Question: Please indicate a possible affordance area of fork that can be used for holding
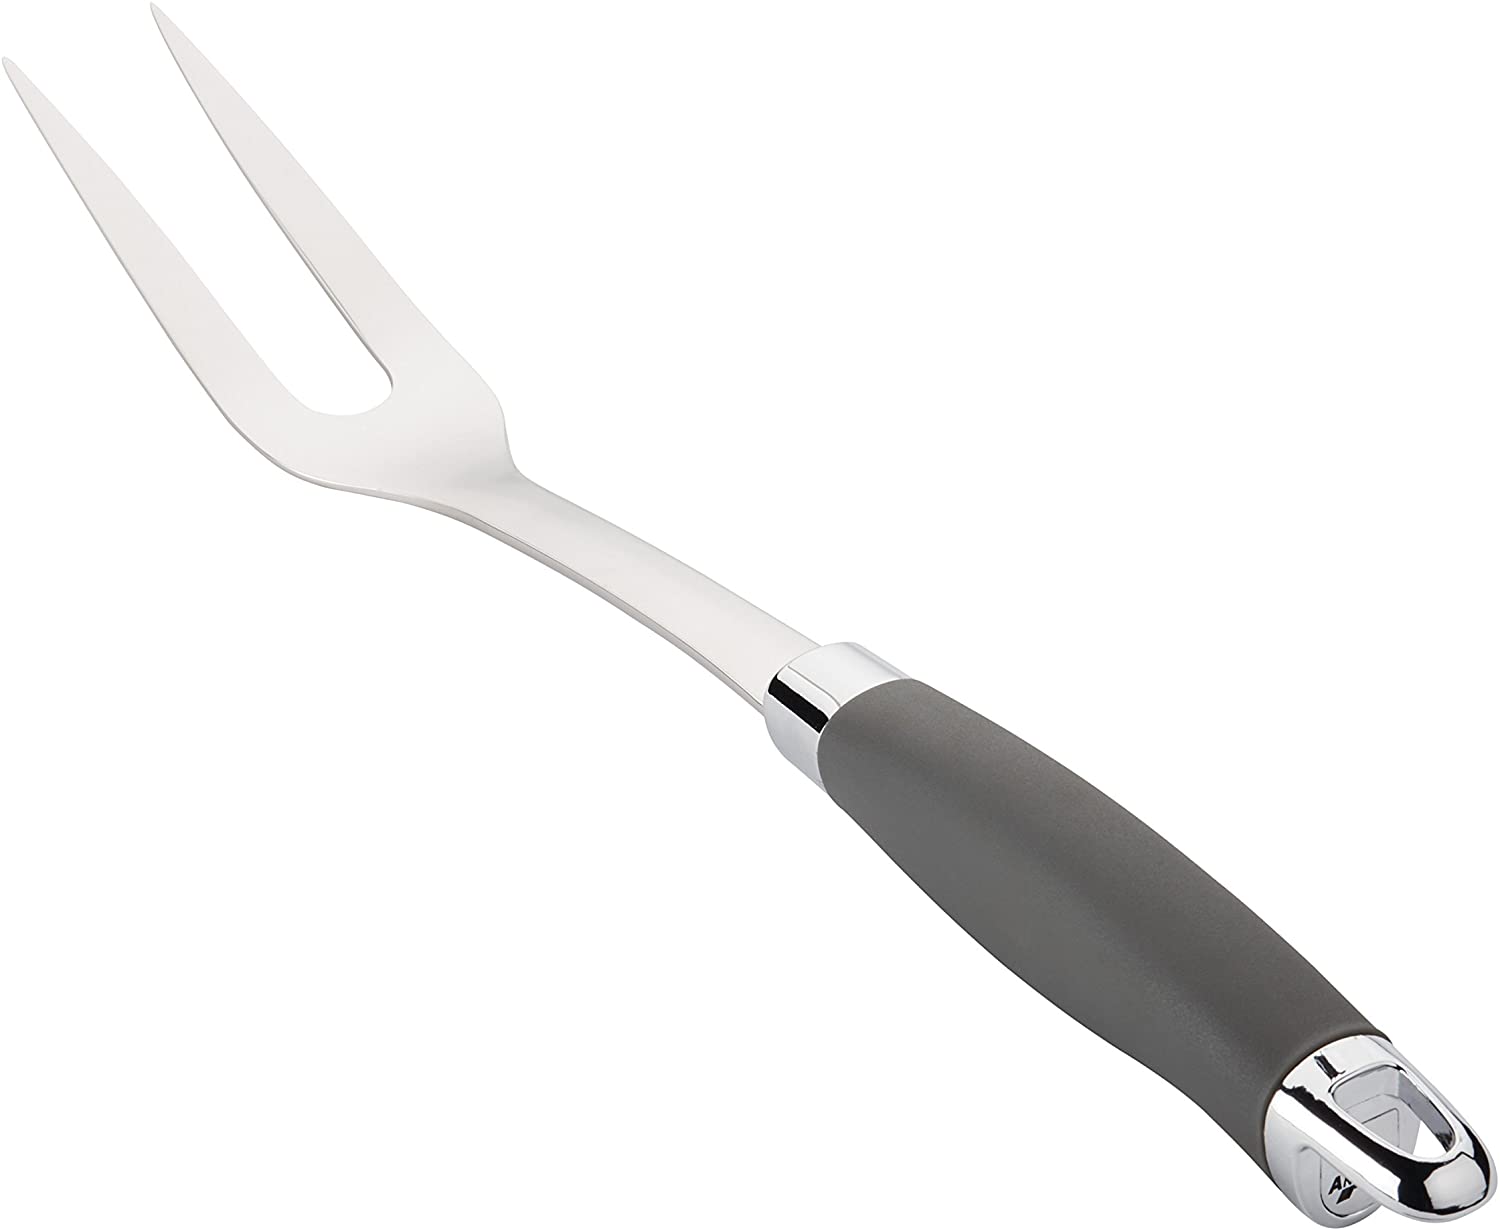
Answer: [878.986, 751.112, 1481.871, 1210.046]